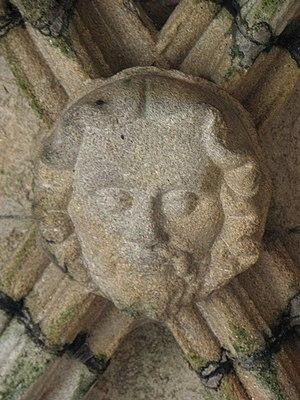
Clef de voûte du porche septentrional de la chapelle N.D. du Kreisker à Saint-Pol-de-Léon (29).
La chapelle Notre-Dame du Kreisker, « porte d'entrée » de la ville épiscopale de Saint-Pol-de-Léon, est un édifice majeur de l’architecture religieuse bretonne.